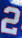
Number: 2